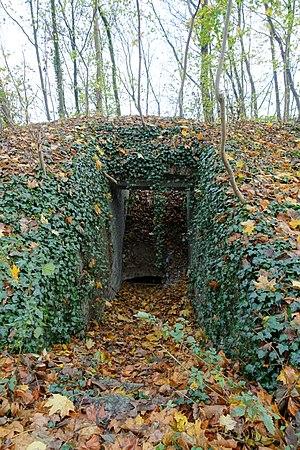
Domaine des Trois Fontaines ou Les Trois Fontaines est un parc belge de la commune de Vilvorde, mais débordant sur le territoire de la ville de Bruxelles. Le domaine est propriété de la ville de Vilvorde et est probablement l'un des plus anciens parcs paysagers de la Belgique.